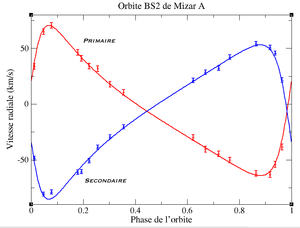
Un système binaire spectroscopique est un couple d'objets dont le mouvement orbital est mis en évidence par la variation de la vitesse radiale d'une ou des deux composantes du système. Cette vitesse est mesurée grâce à un spectrographe, en observant le déplacement par effet Doppler-Fizeau des raies spectrales de l'étoile, dû à sa vitesse orbitale le long de la ligne de visée.